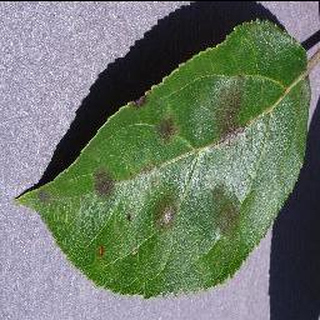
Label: apple_apple_scab